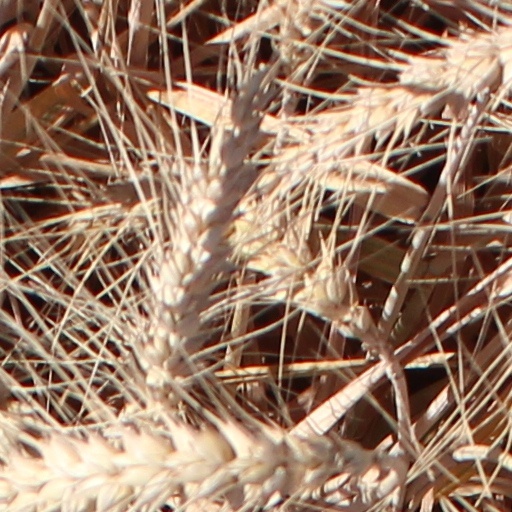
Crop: wheat